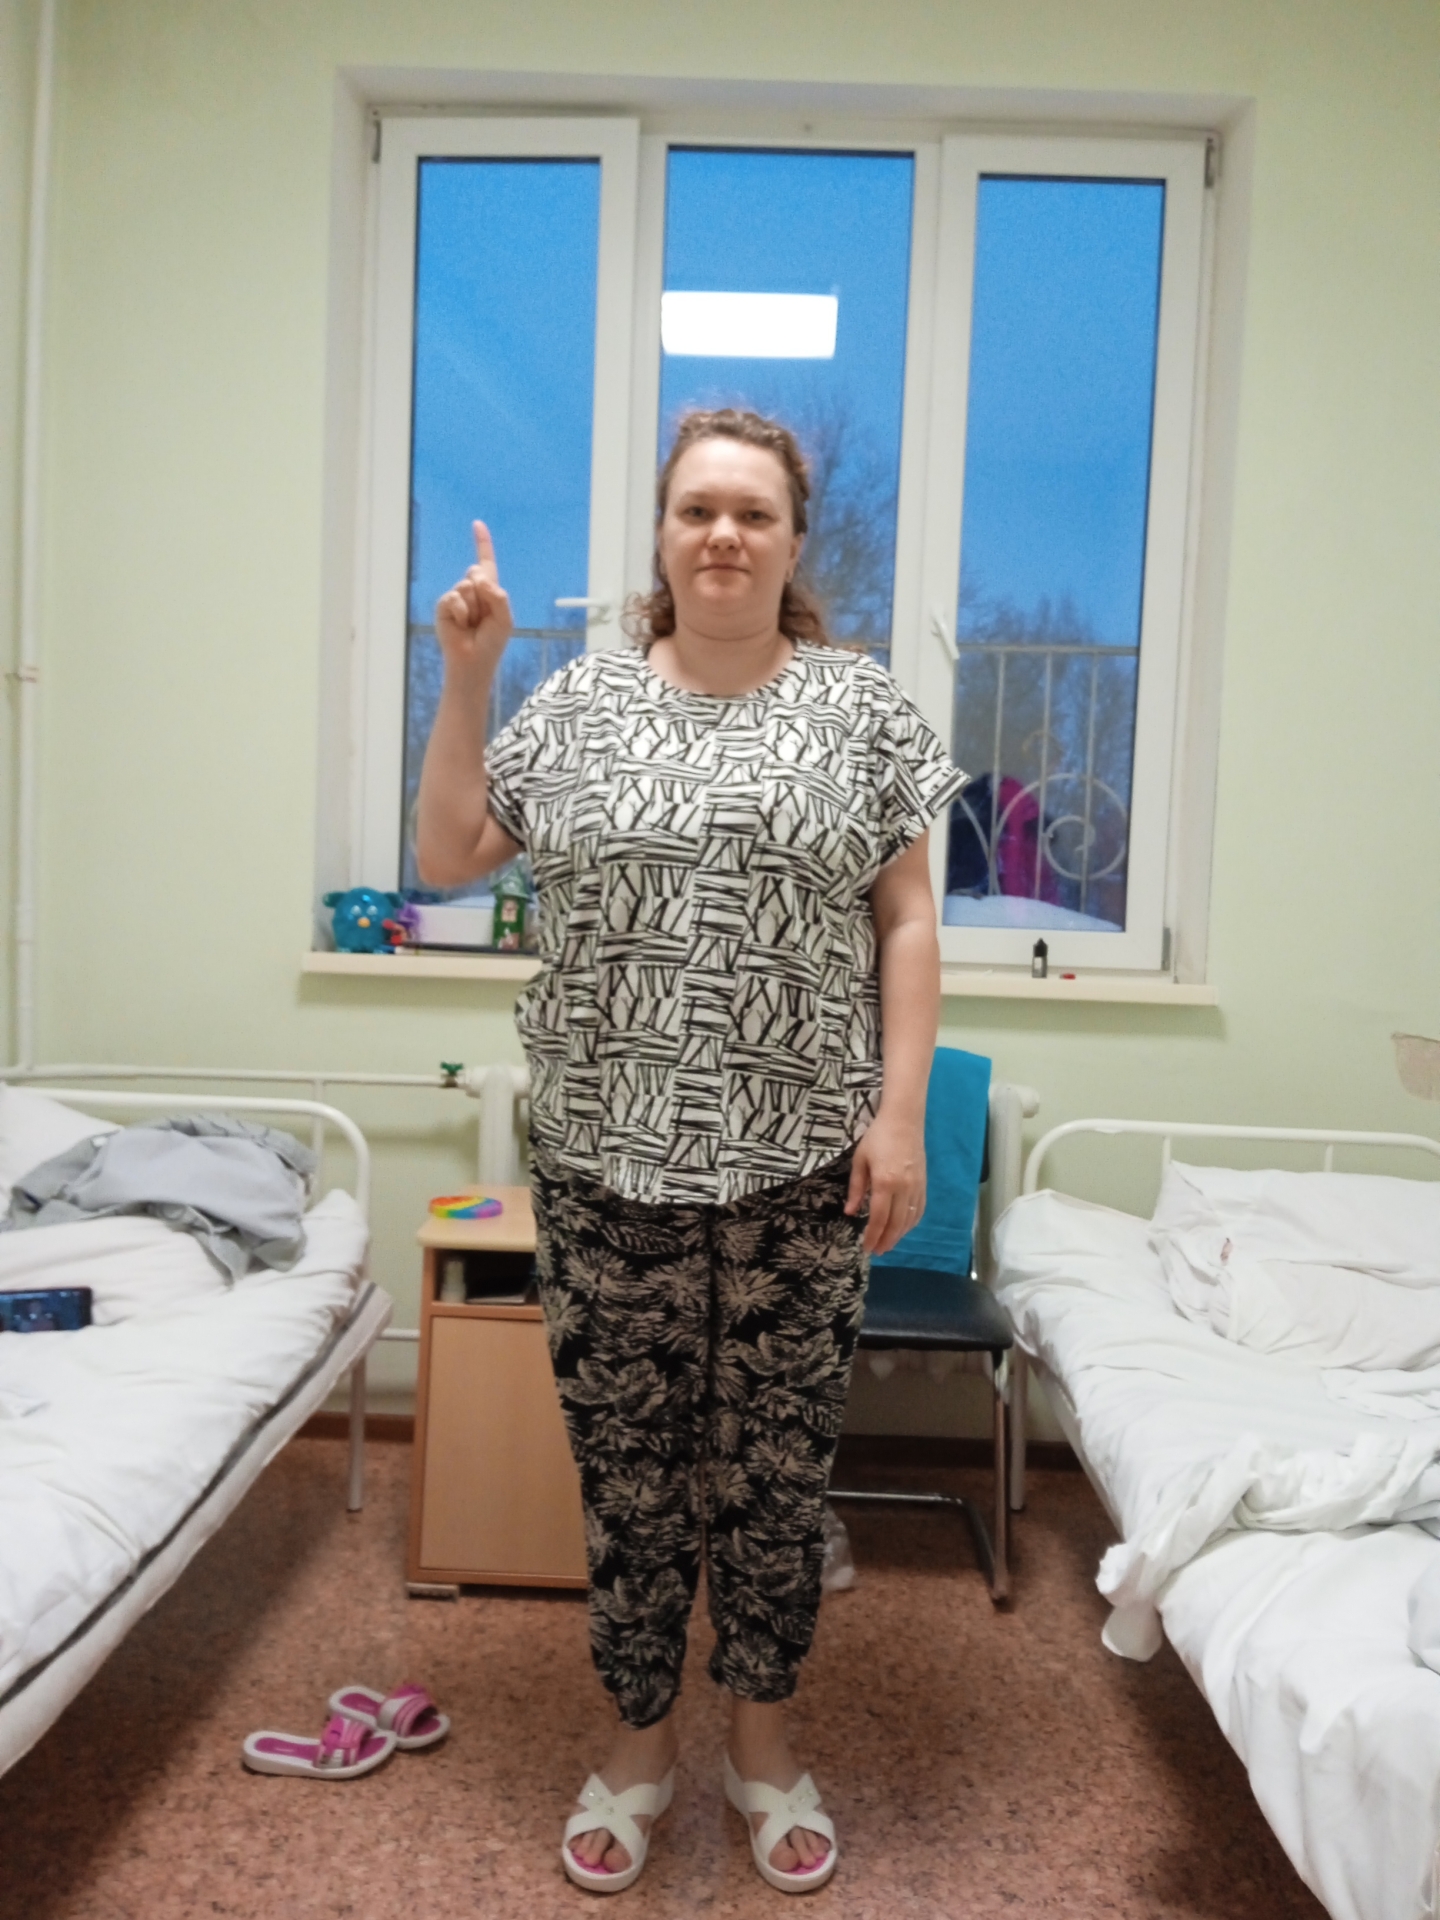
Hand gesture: one